Sycamine

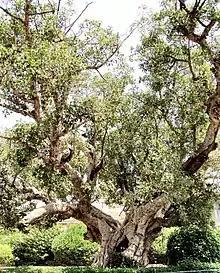
Sycamine tree in the Land of Israel

The sycamine tree ( "sykaminοs") is a tree mentioned in both classical Hebrew literature (Isaiah 9:10; Mishnah "Demai" 1:1, "et al.") and in Greek literature. The tree is also known by the names sycamore fig tree ("Ficus sycomorus"), and fig-mulberry. It appears also in Luke 17:6 and 19:4 of the Bible. The Hebrew word for the tree is "shiḳmah" (sing.), "shiḳmīn" (pl.), having nearly the same phonemes in Greek ( "sykomorea") Others, however, identify the tree as mulberry tree, found in two species, the Black Mulberry ("Morus nigra") and the White Mulberry ("Morus alba"), which are common in Palestine. It is in the same family as the fig-tree.